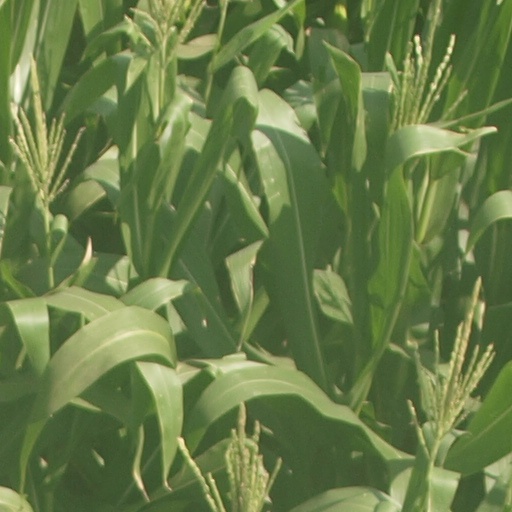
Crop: maize; corn